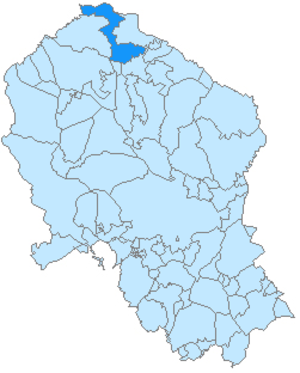
El Viso est une commune d’Espagne, dans la province de Cordoue, communauté autonome d’Andalousie. En 2016, la ville avait une population de 2636 habitants, selon le registre établi par l'INE. Son territoire municipal a une superficie de 254,42 km² et une densité de population de 10,36 habitants / km². Elle est limitrophe des municipalités de Belalcázar, Hinojosa del Duque, Villaralto, Dos Torres et Santa Eufemia, situées à Córdoba. Il convient de noter que son terme municipal est le plus septentrional de la province de Córdoba et de l’Andalousie.